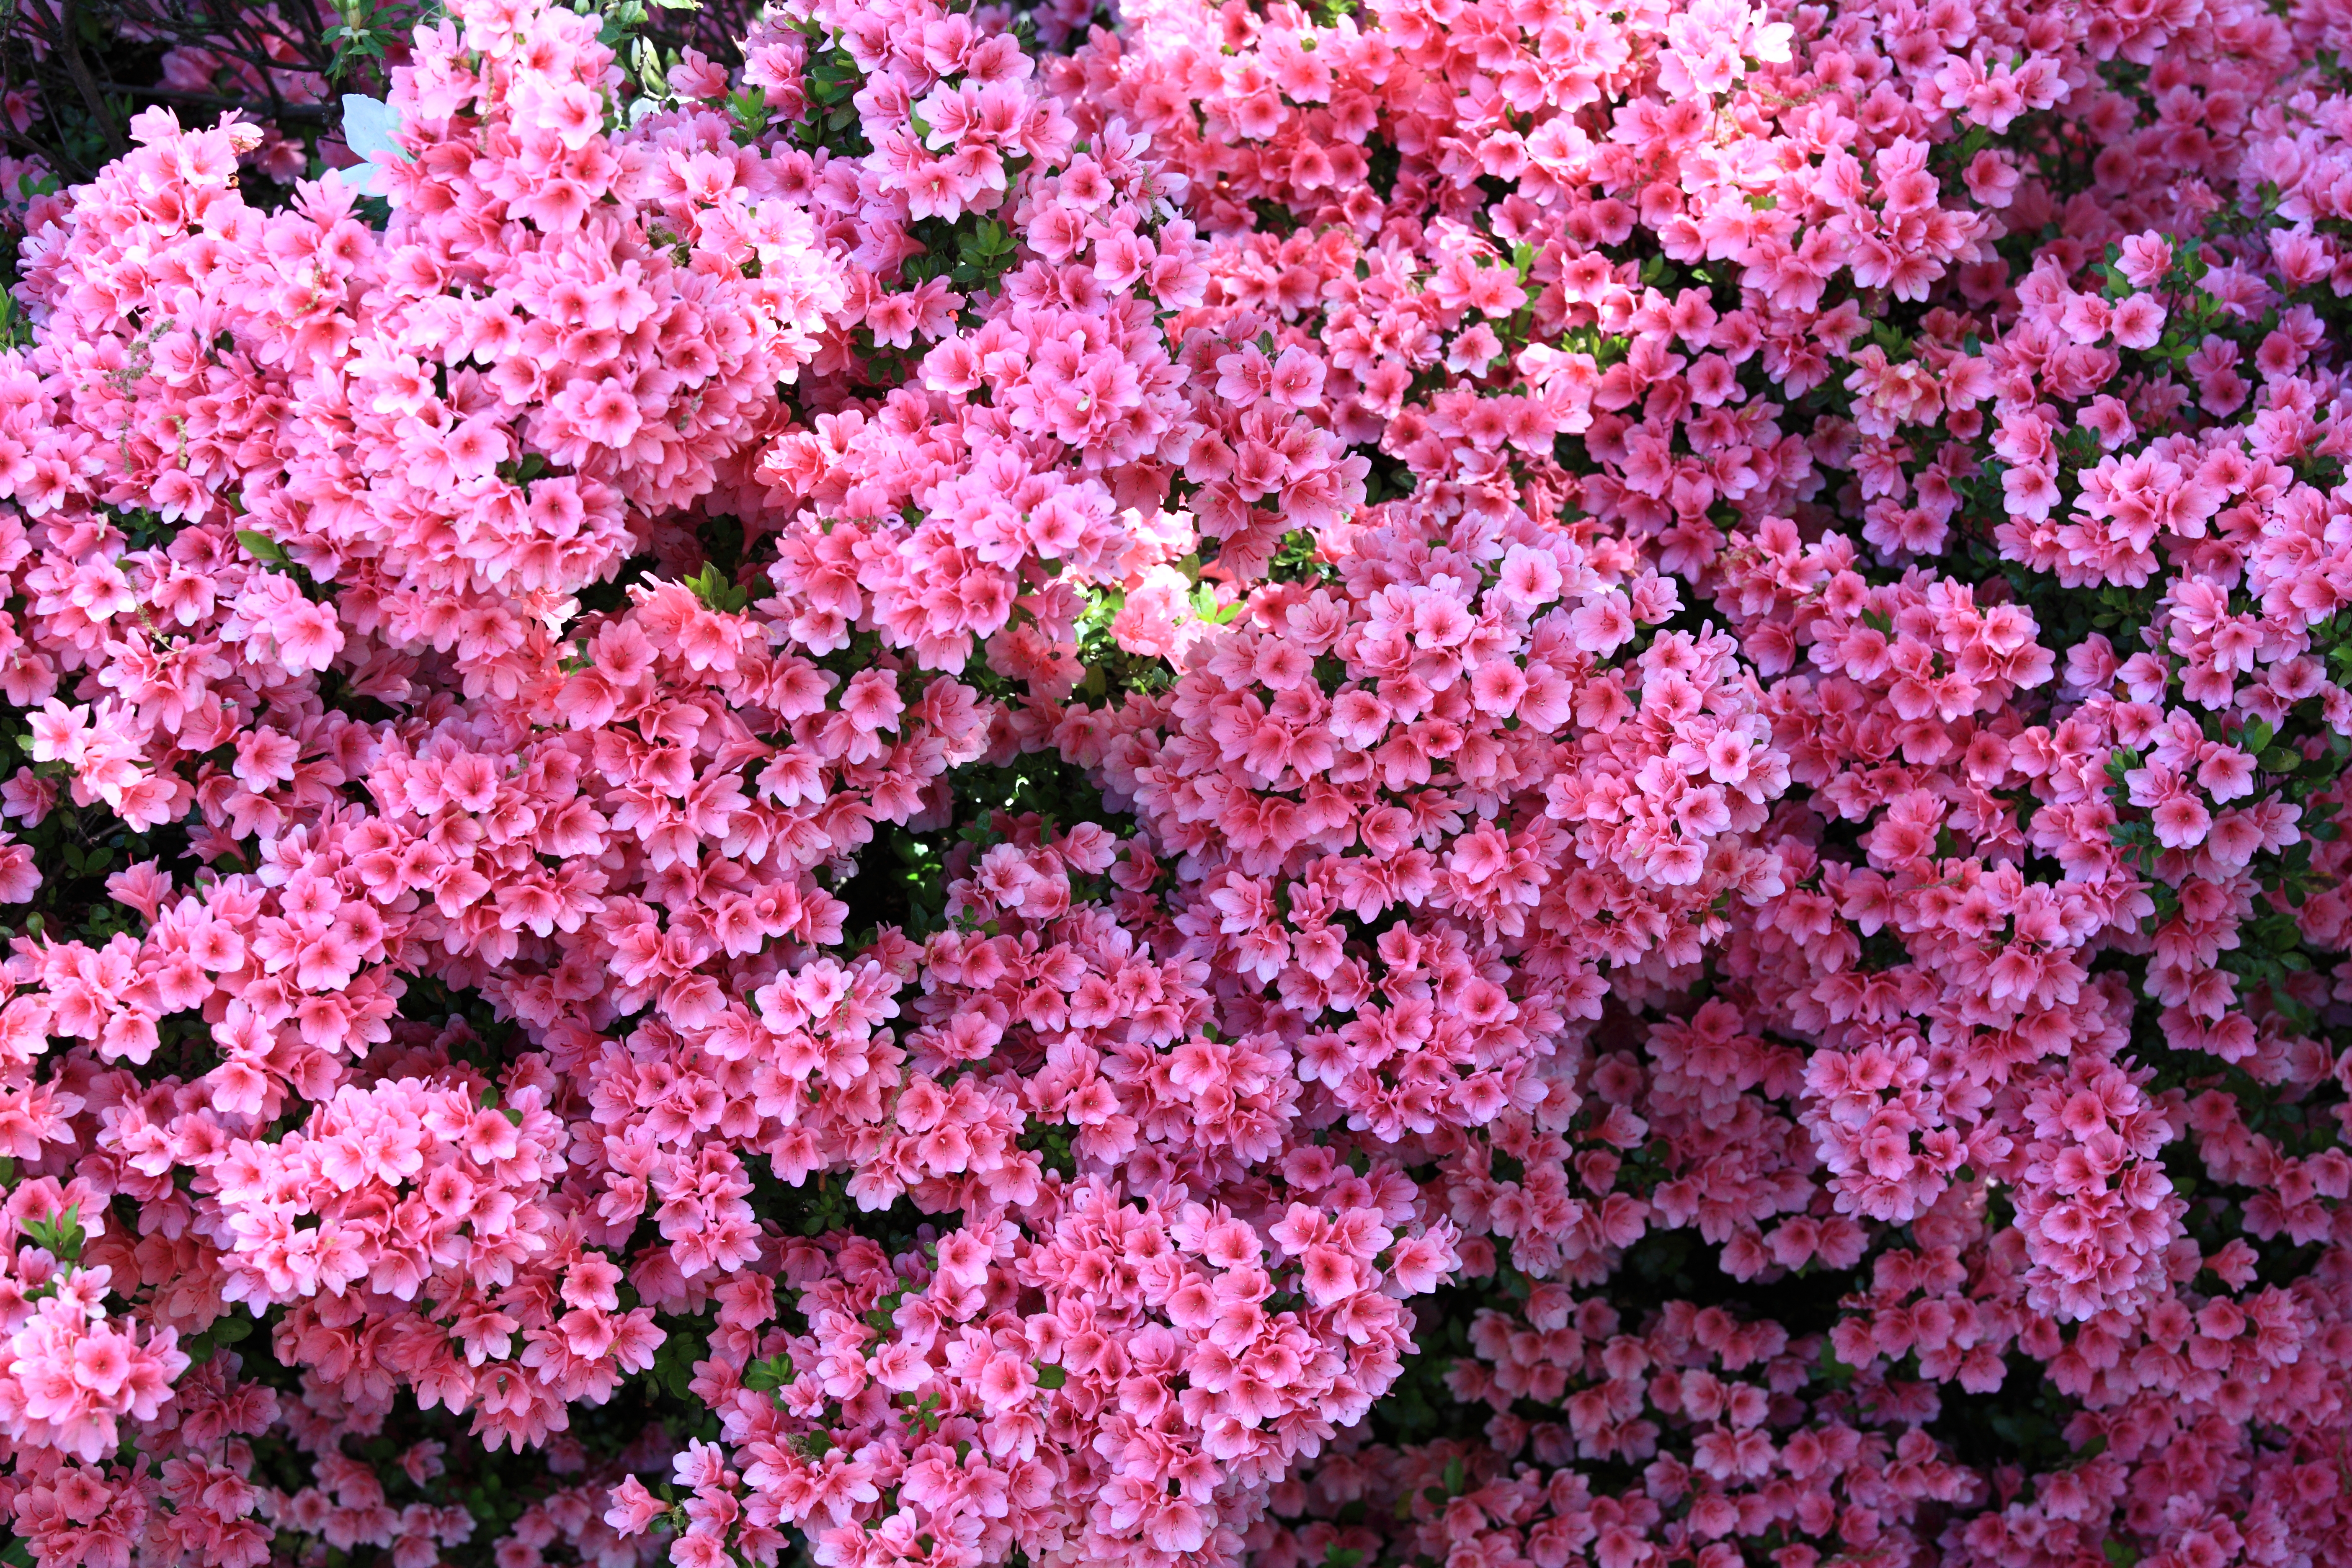
branch, blossom, plant, flower, high, cool image, shrub, rhododendron, 5d, hires, markii, hi, res, resolution, azalea, flowering plant, rose family, woody plant, land plant